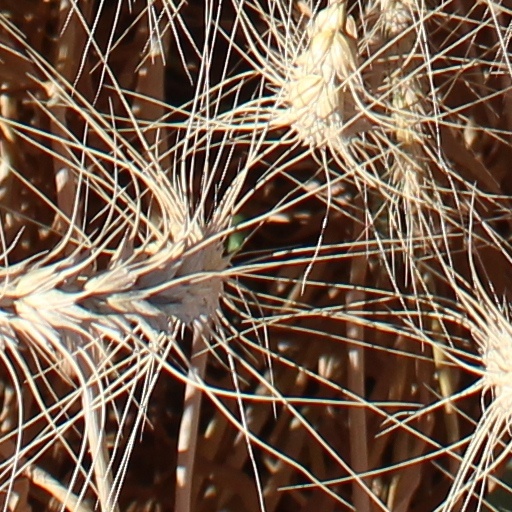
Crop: wheat